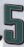
Number: 5